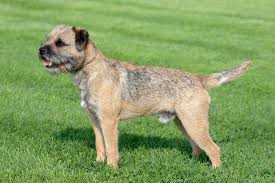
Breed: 206-n000007-Border_terrier